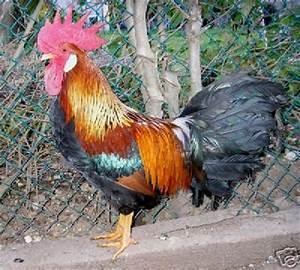
chicken